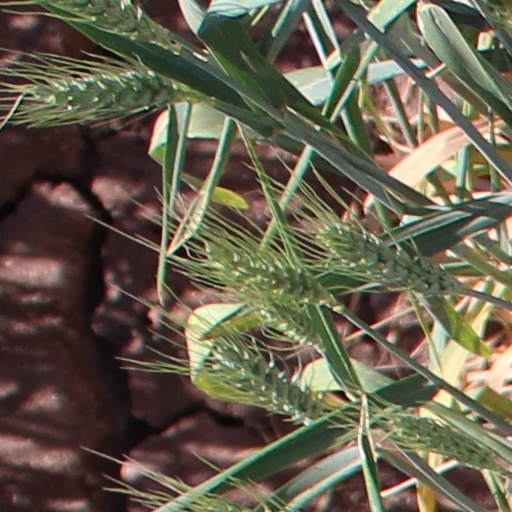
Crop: wheat